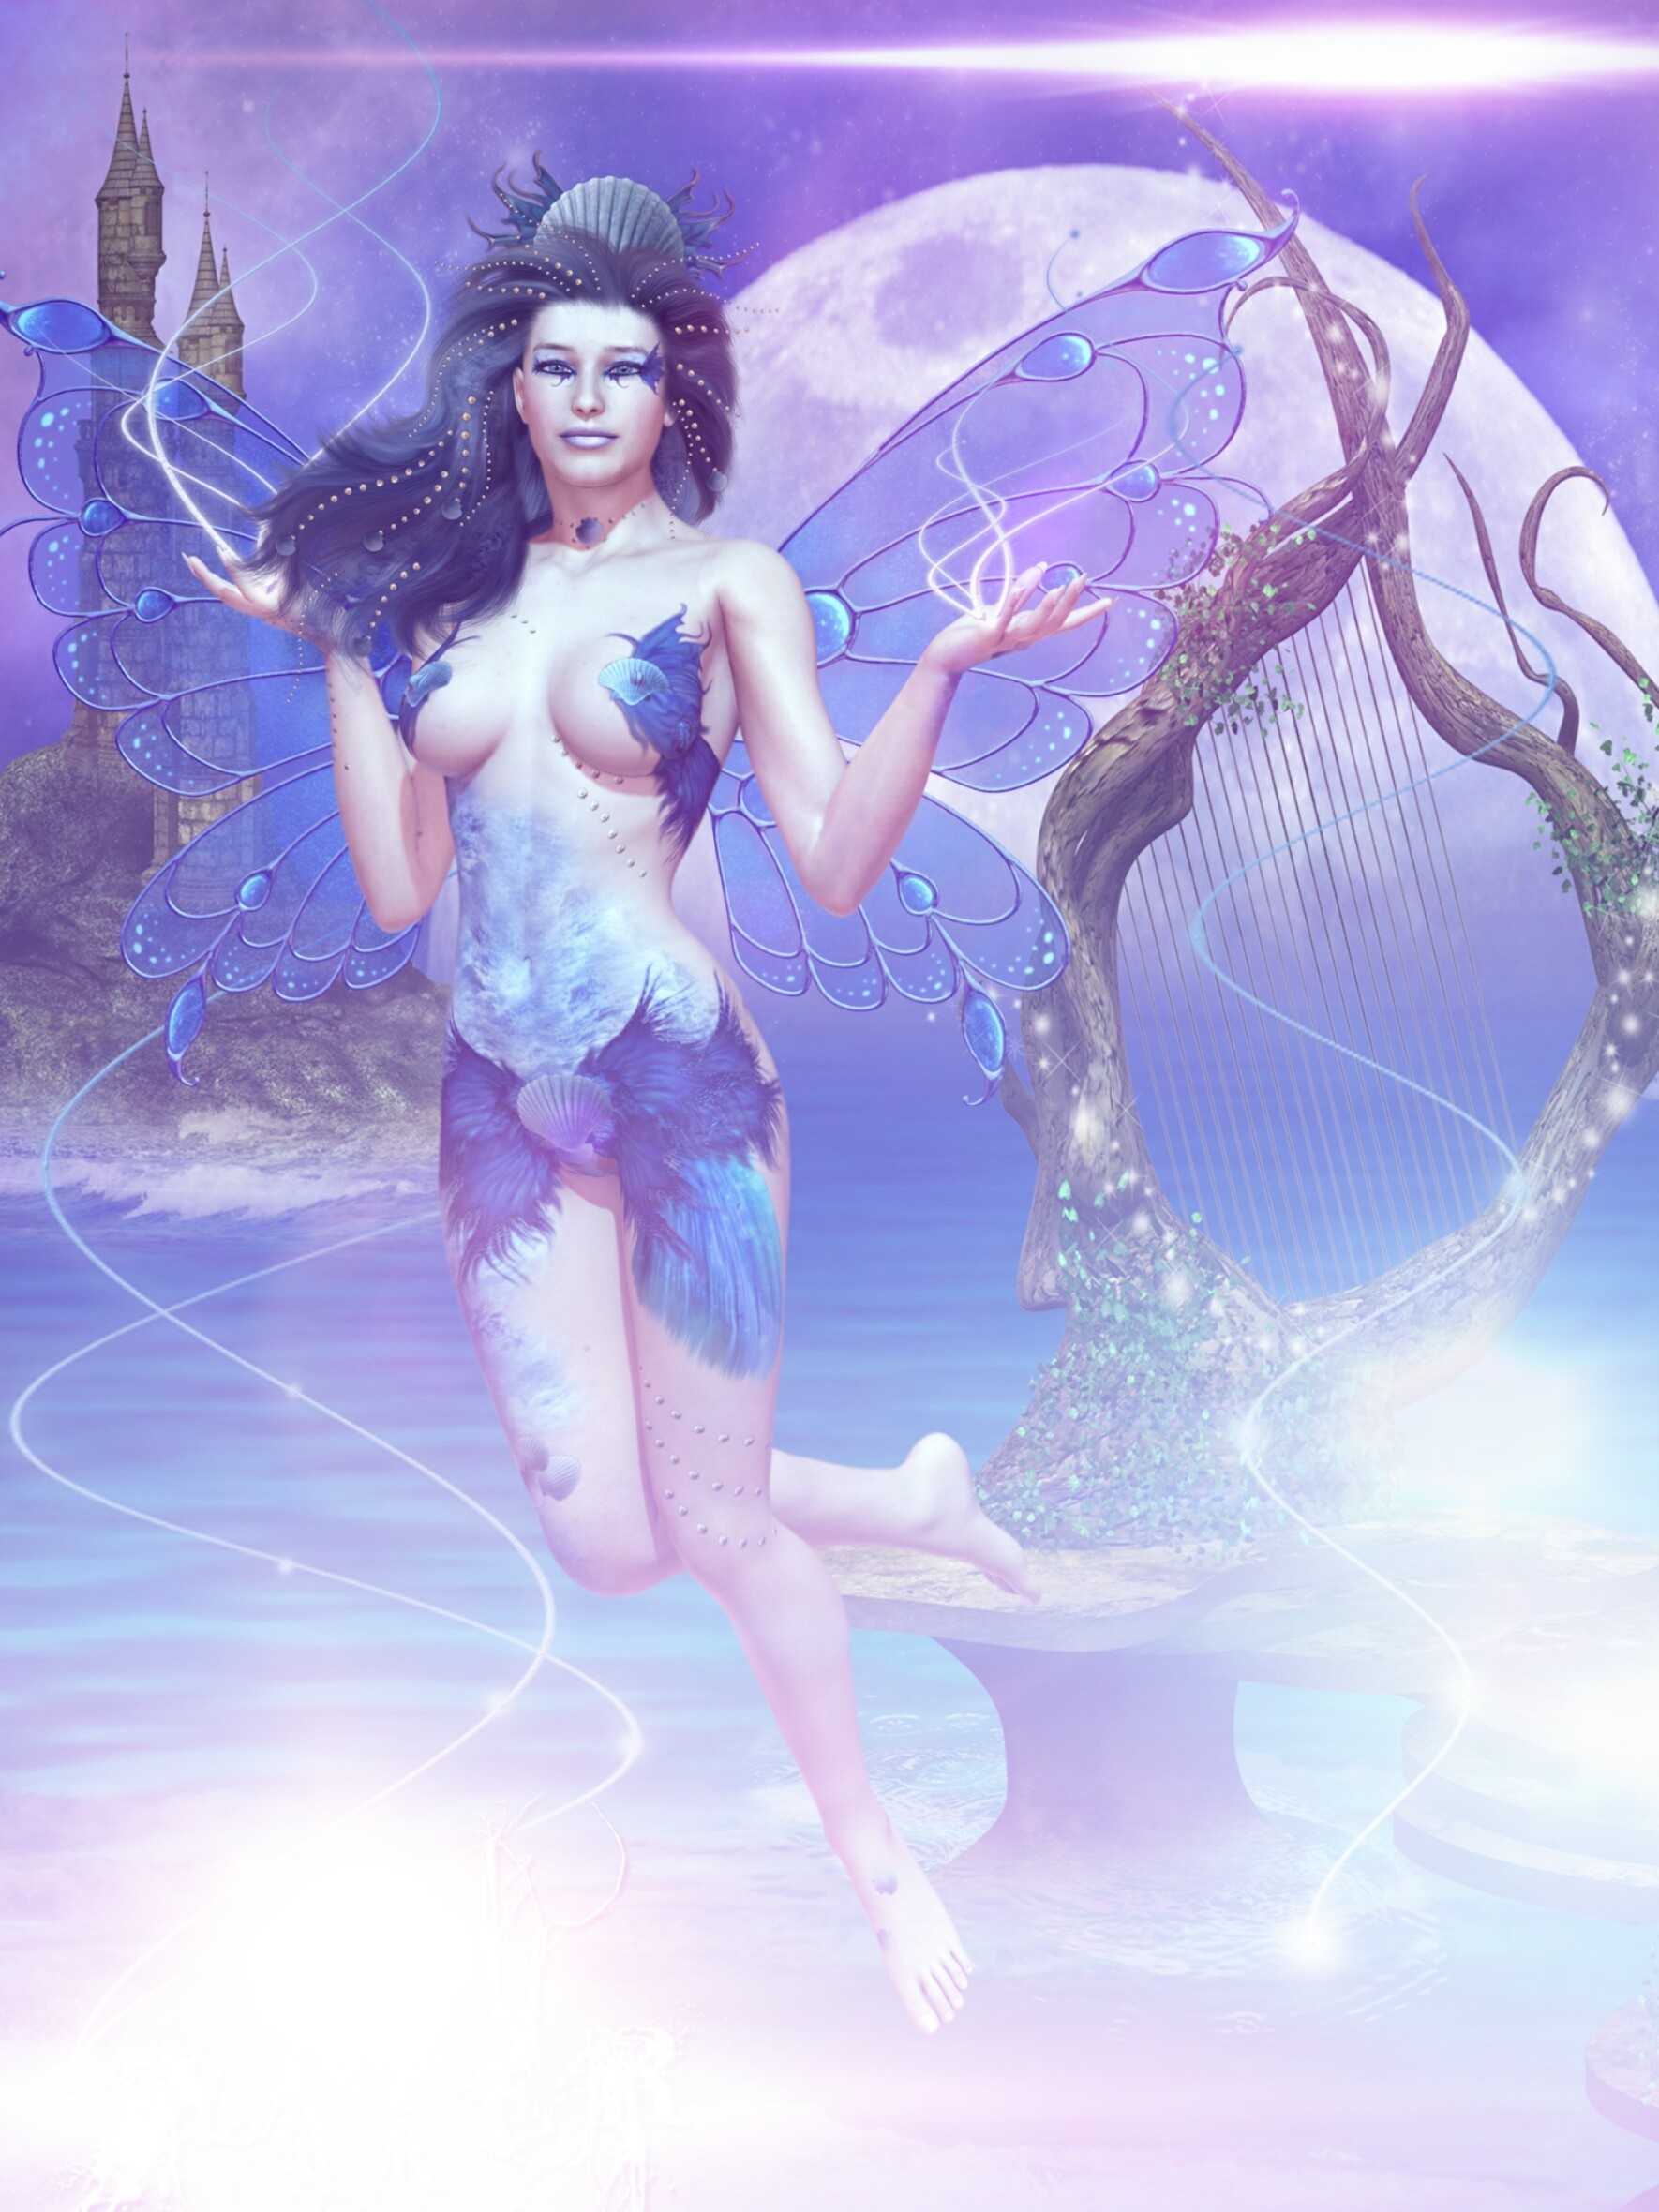
water, woman, illustration, beautiful, sexy, fantasy, anime, fairy, fairytale, mythology, mythical creature, fee, fictional character